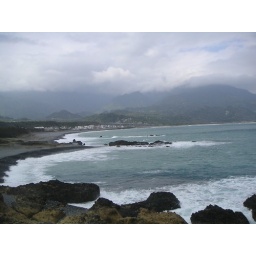
SanSianTai was originally a cape, but sea erosion over the years separated it from the coast (why bridge built)